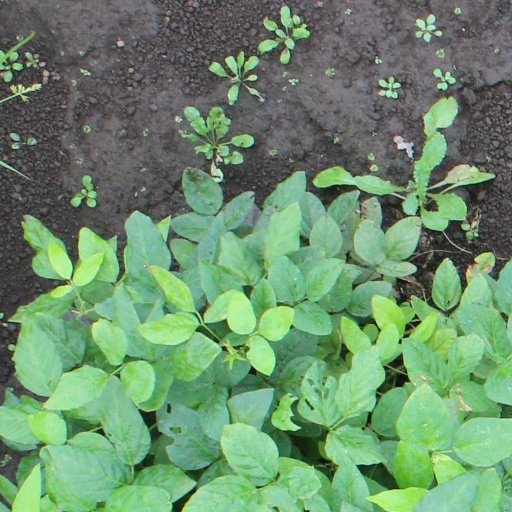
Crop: soybean